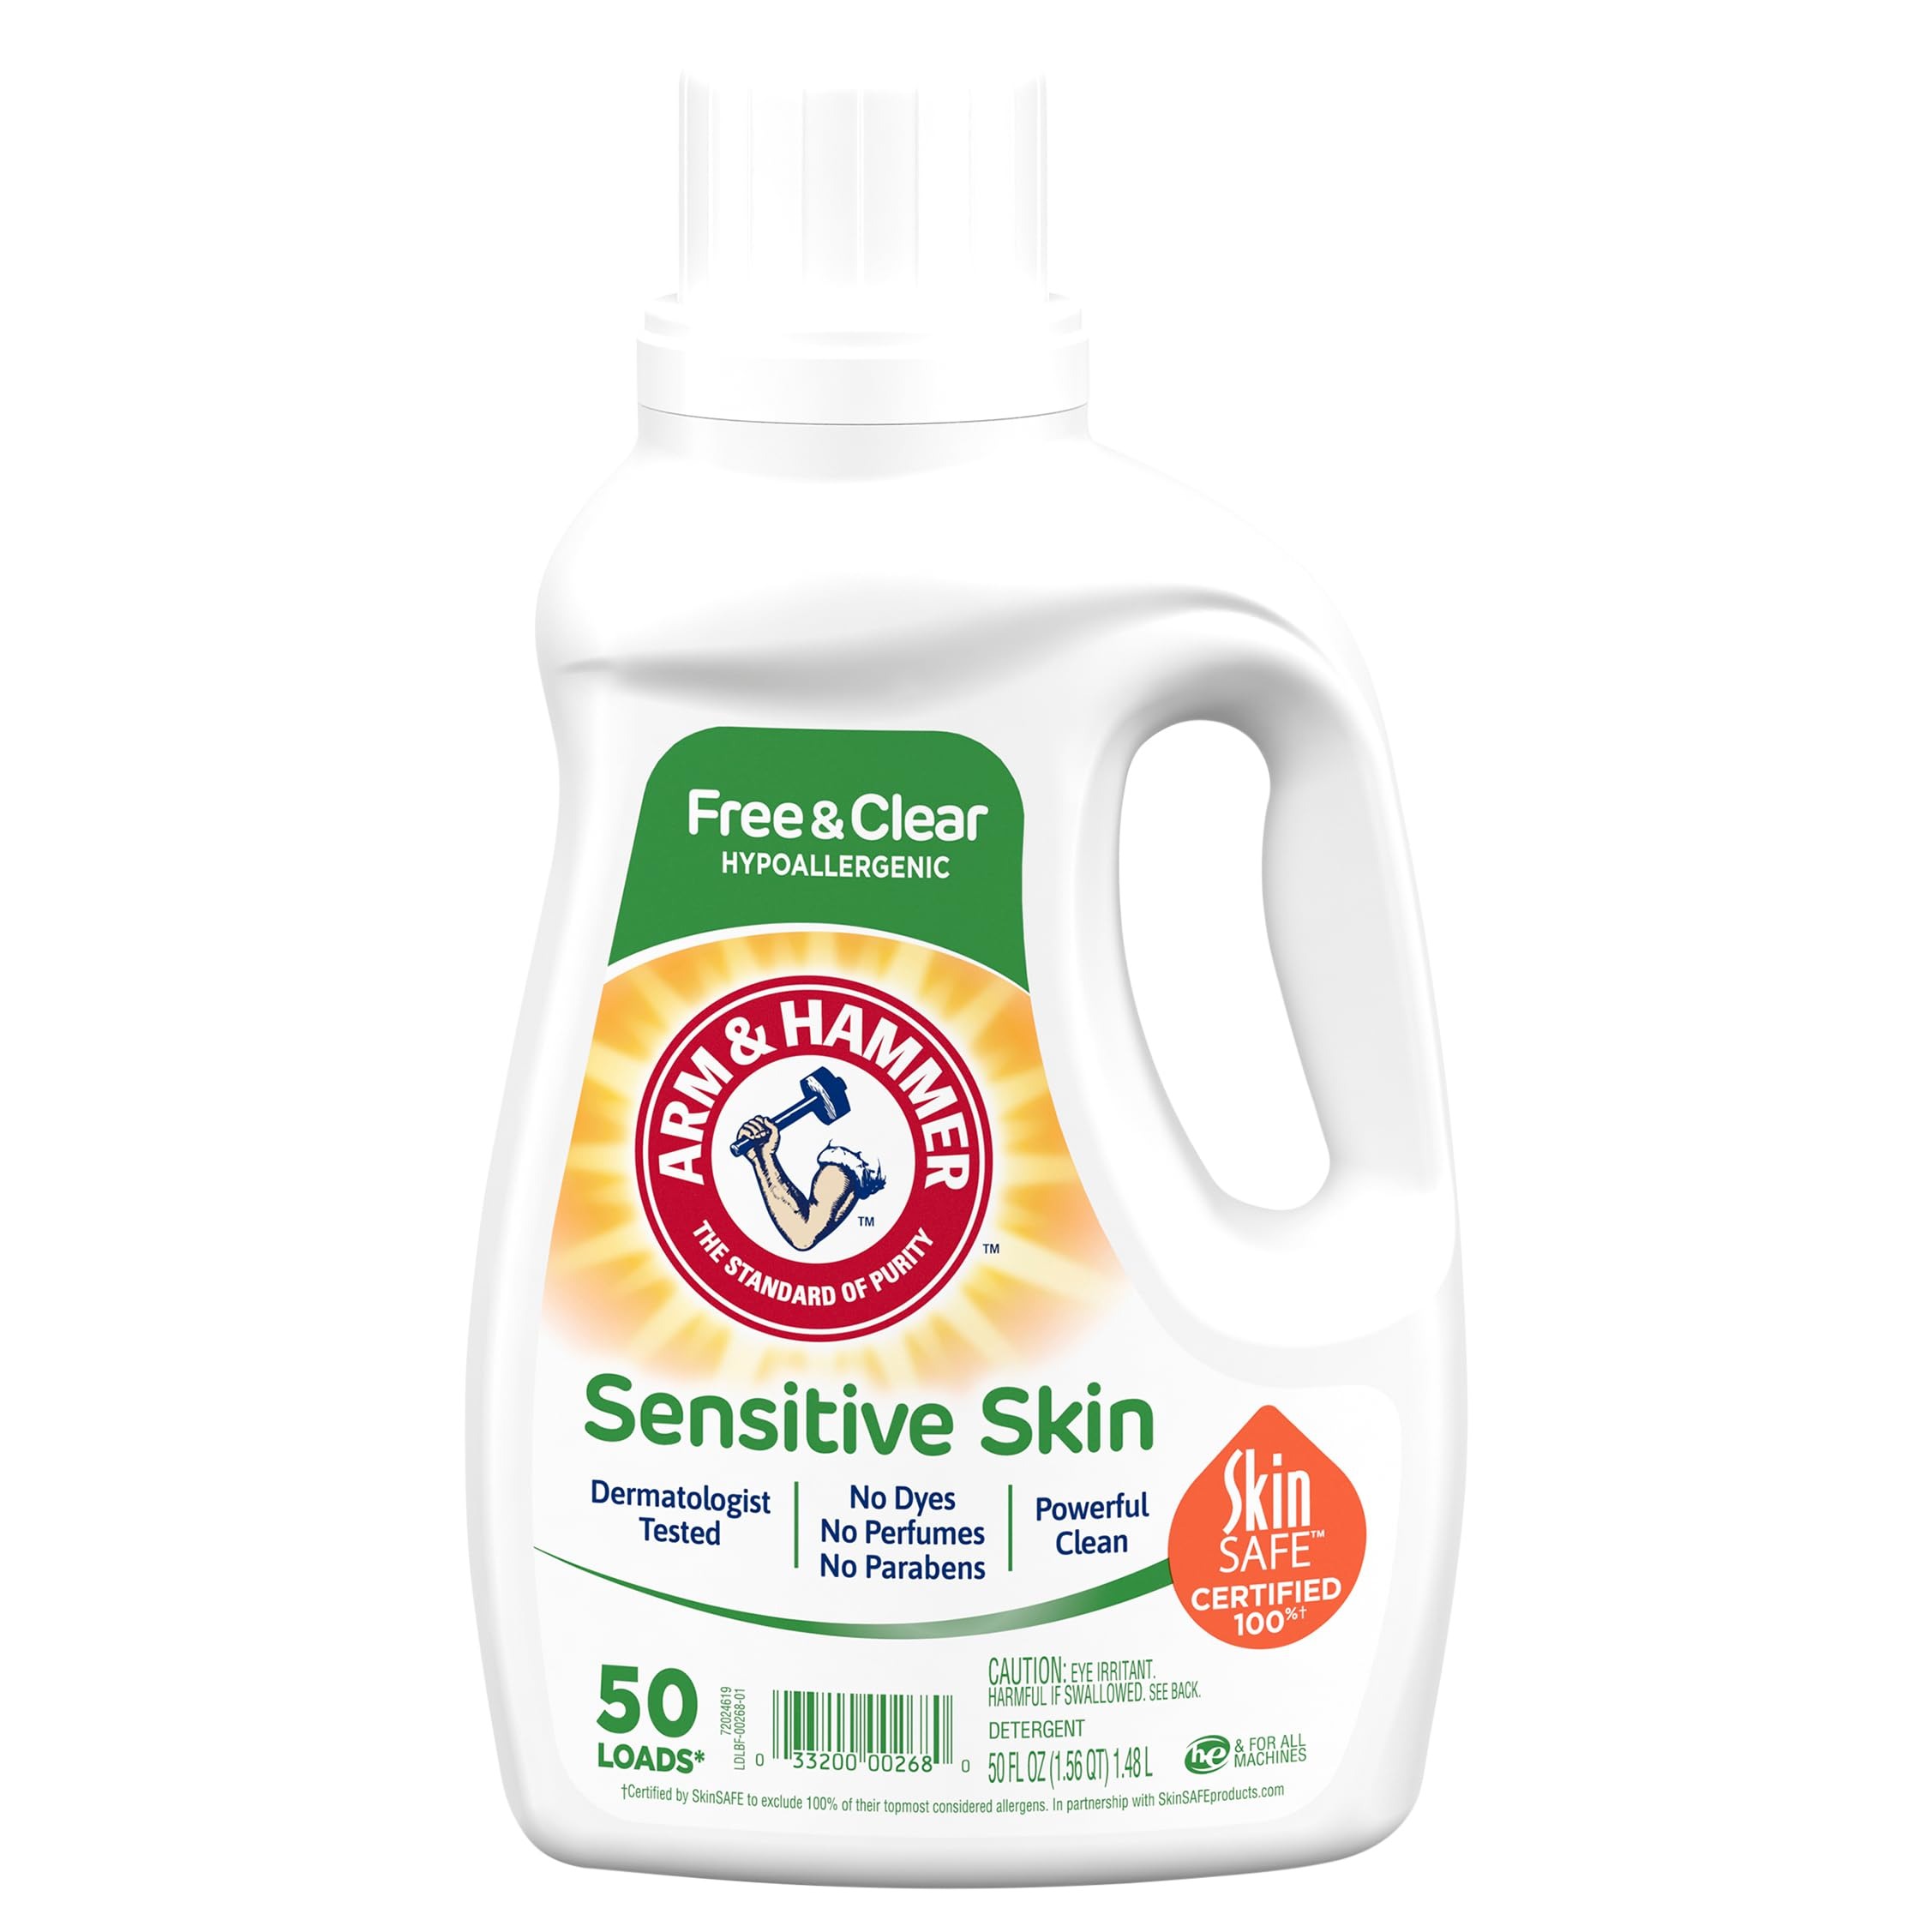
Item Name: Arm & Hammer, Sensitive Skin Free & Clear 50 Loads Liquid Laundry Detergent, 50 Ounce
Bullet Point 1: Natural Ingredients: Contains natural cleaning agents like plant-derived surfactants and essential oils.
Bullet Point 2: Sensitive Skin Formula: Formulated to gently cleanse sensitive skin without irritating or drying.
Bullet Point 3: Concentrated: 50 fluid ounce bottle provides long-lasting cleaning power per load.
Bullet Point 4: Free Of Harsh Chemicals: Does not contain sulfates, phosphates or other harsh detergents.
Bullet Point 5: Eco-Friendly: Leaves no harsh residues or environmental impact.
Product Description: Liquid Laundry Detergent
Value: 1.0
Unit: Count

Price: 15.845